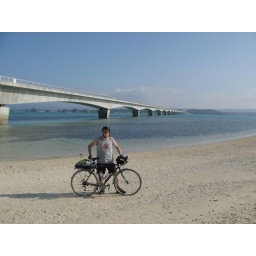
One of the most beautiful places to come to, this bridge brings you above crystal blue waters!